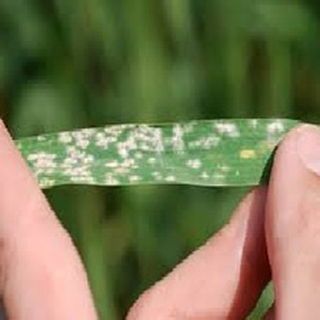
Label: wheat_mildew